Vytenis Lipkevičius

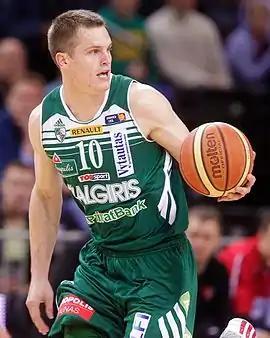
Lipkevičius with Žalgiris Kaunas in 2014

Vytenis Lipkevičius (born May 19, 1989) is a Lithuanian professional basketball player for Lietkabelis Panevėžys of the Lithuanian Basketball League (LKL) and the EuroCup. Standing at , he primarily plays at the small forward position.